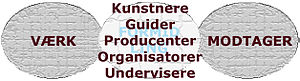
Musikformidling
Beskrivelse af billede
Beskrivelse af billede"
Musikformidling er en bred betegnelse for alt det, der foregår mellem selve musikværket og publikum for at få dem til at mødes på en god måde. I en koncertsituation handler det fx om musikernes måde at optræde på og kommunikere med publikum.